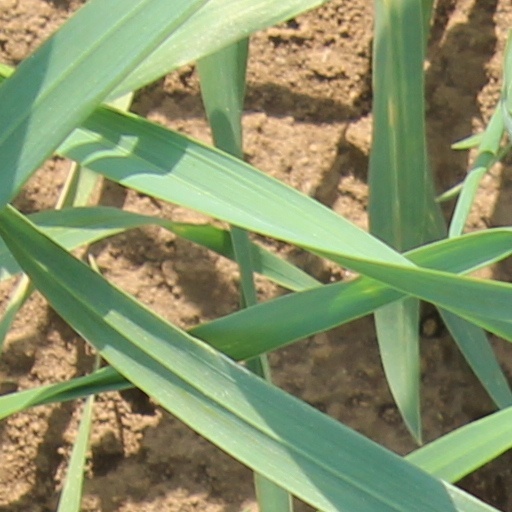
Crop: wheat